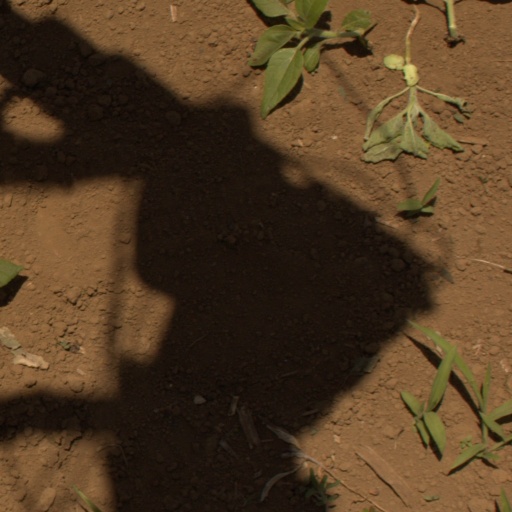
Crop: Jerusalem artichoke